Ennis Friary

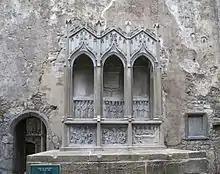
19th-century Creagh family tomb, using 15th-century reliefs from older tombs

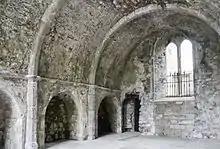
Sacristy, used as a courtroom for the assizes after the Reformation

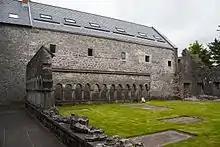
Cloister and range, northwest corner

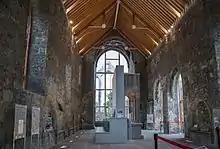
Newly roofed nave with exhibit

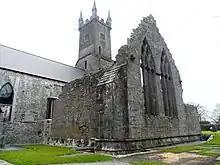
Lancet windows

Donnchadh Cairbreach Ó Briain (Dermot O'Brian), son of Domnall Mór Ua Briain, High King of Ireland, became King of Thomond in the 1200s after a bloody feud with his brother, Muircheartach Finn Ó Briain. Reportedly in order to do penance, he decided to build a friary on an island in the River Fergus called "Cluain Rámhfhada" (meadow of the long rowing), which may have been the site of an earlier church. After the Normans occupied Limerick, Donnchadh submitted to King John and moved his seat of power to Cluain Rámhfhada (Ennis) in 1216. He is reported to have "offered shelter" to the Franciscan Order in Ennis in 1241/2.